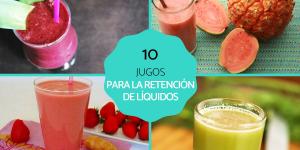
jugos para la retencion de liquidos